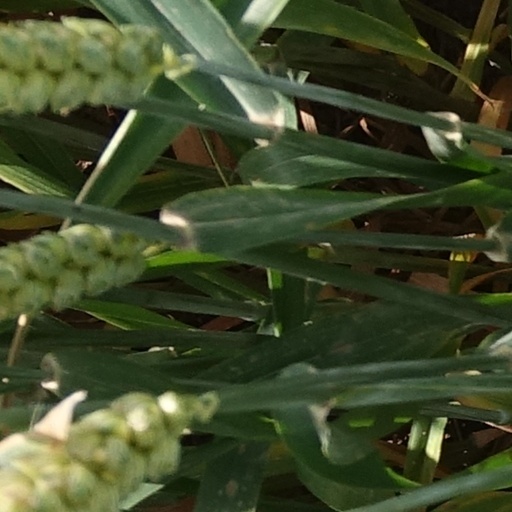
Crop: wheat